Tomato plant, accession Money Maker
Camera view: vertical (180 deg); turntable rotation: 120 degrees
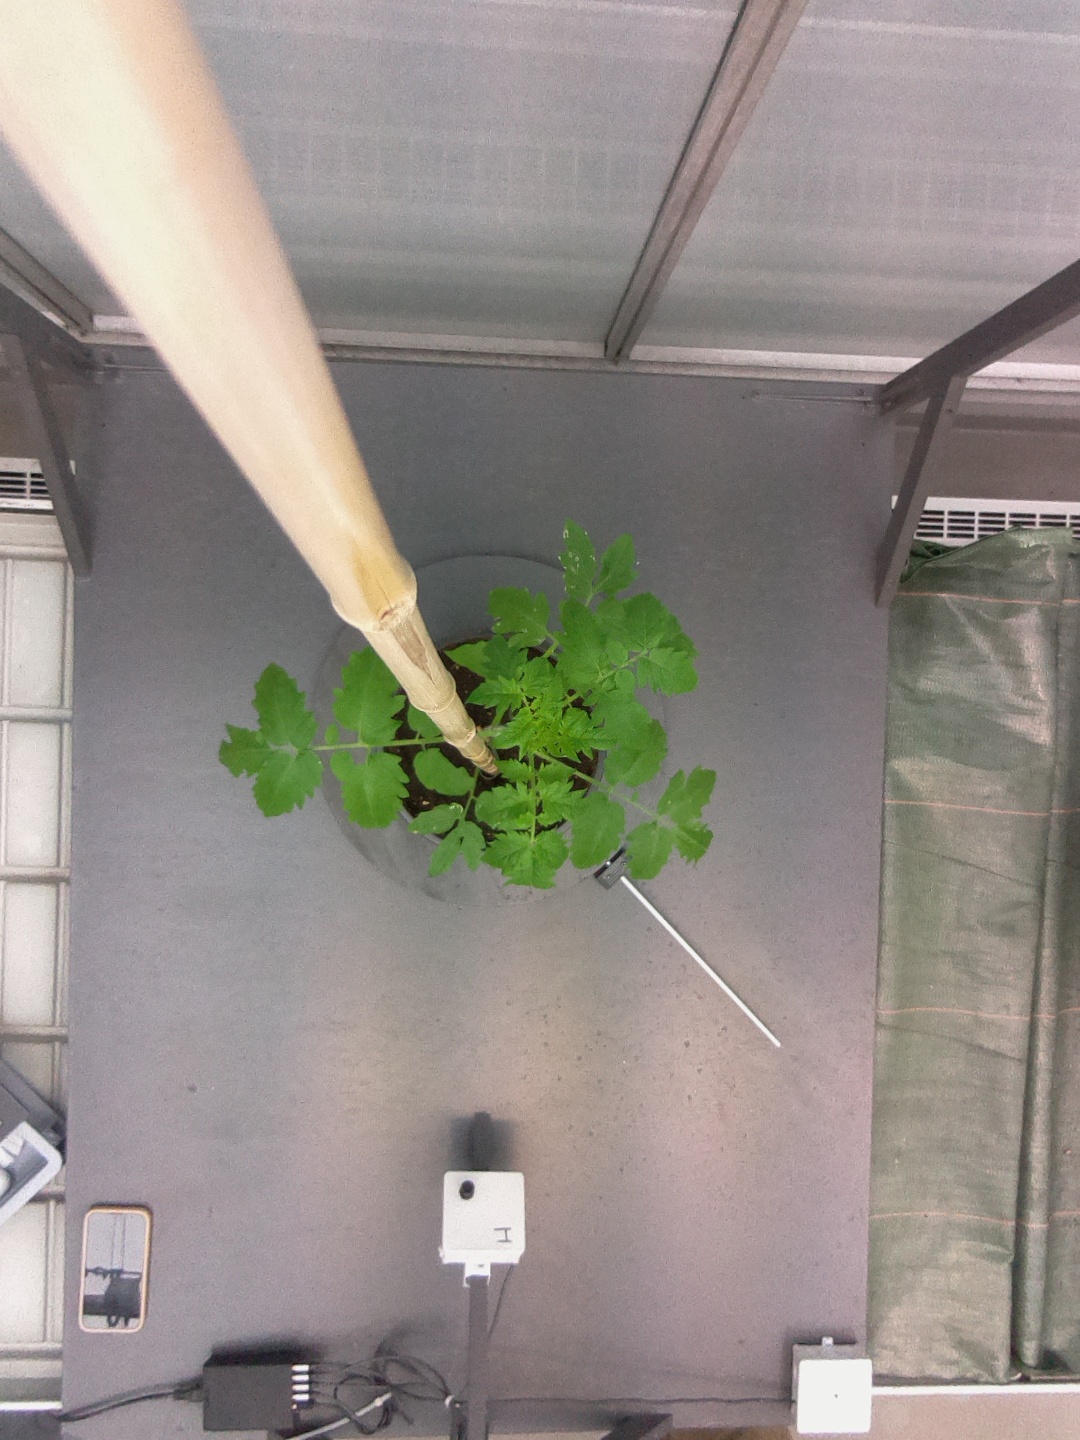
BBCH growth stage 13: 6 of true leaves visible